Go (programming language)

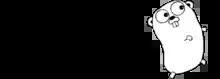
Mascot of Go programming language is the Gopher shown above.

The Gopher mascot was introduced in 2009 for the open source launch of the language. The design, by Renée French, borrowed from a c. 2000 WFMU promotion.